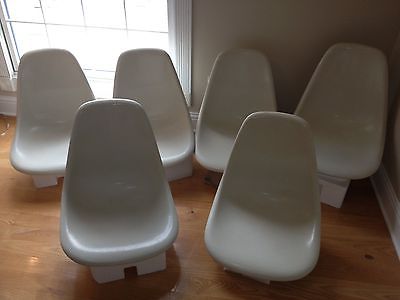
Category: chair